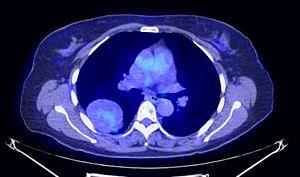
Tumeur fibreuse solitaire de la plèvre.
Une tumeur fibreuse solitaire est une tumeur rare le plus souvent bénigne, parfois très volumineuse, développée à partir des fibroblastes contenus dans les tissus mous de l'organisme. La plèvre, dans le thorax, est le site le plus fréquent, mais toute région anatomique est susceptible de développer l'une de ces tumeurs. La première description remonte à 1931.